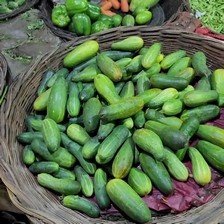
Label: cucumber